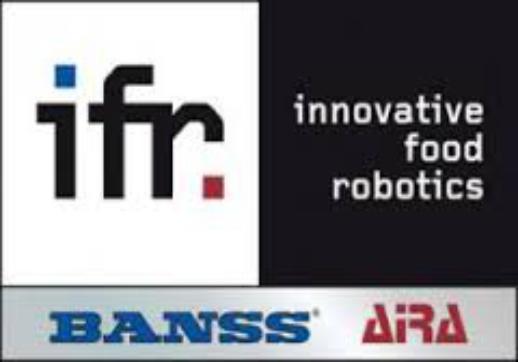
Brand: IFR
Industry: Electronic